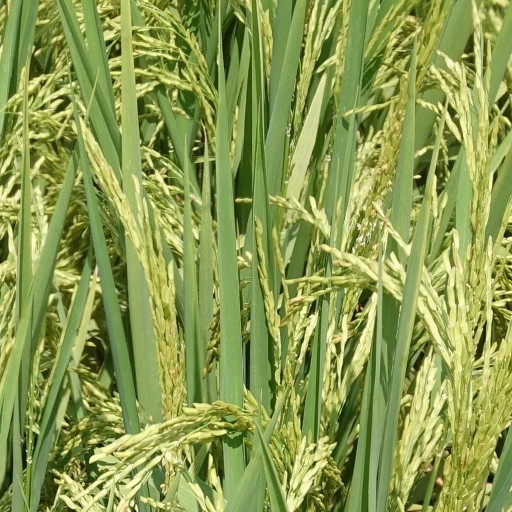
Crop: rice